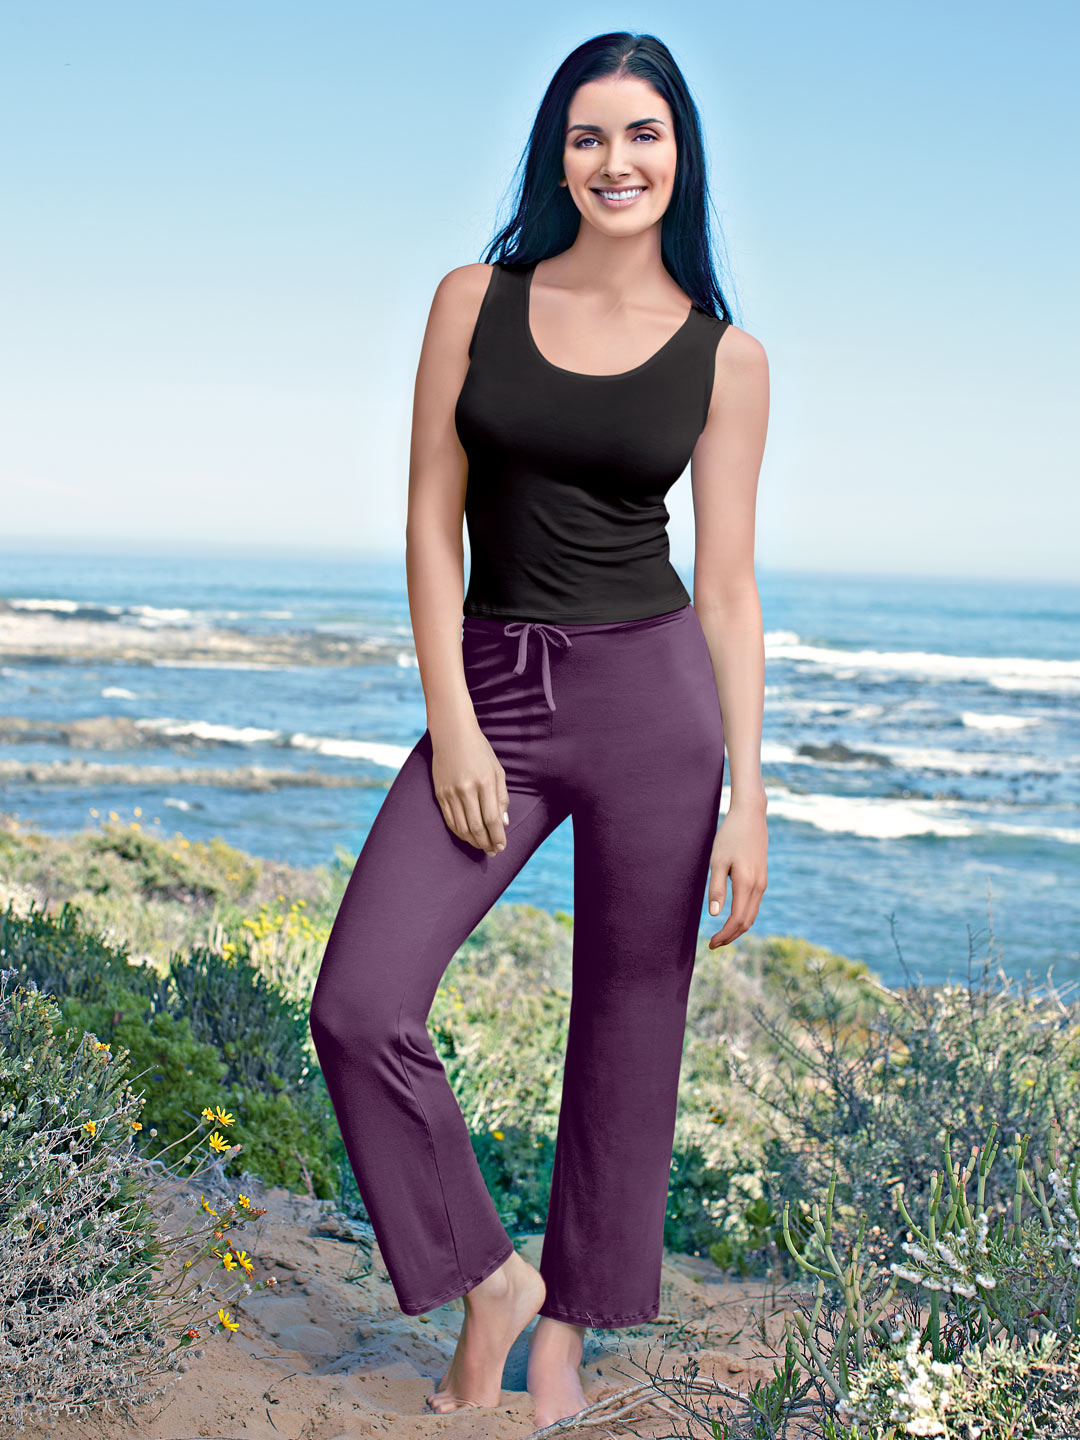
Inaya Women Purple Lounge Pants
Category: Apparel / Loungewear and Nightwear / Lounge Pants
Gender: Women
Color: Purple
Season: Summer 2017
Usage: Casual